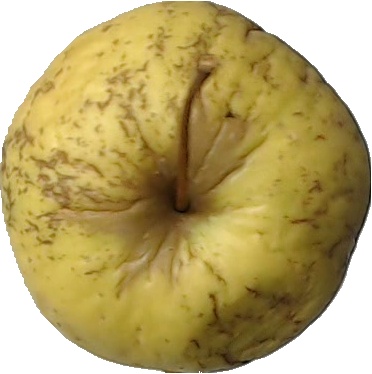
Label: apple_golden_1